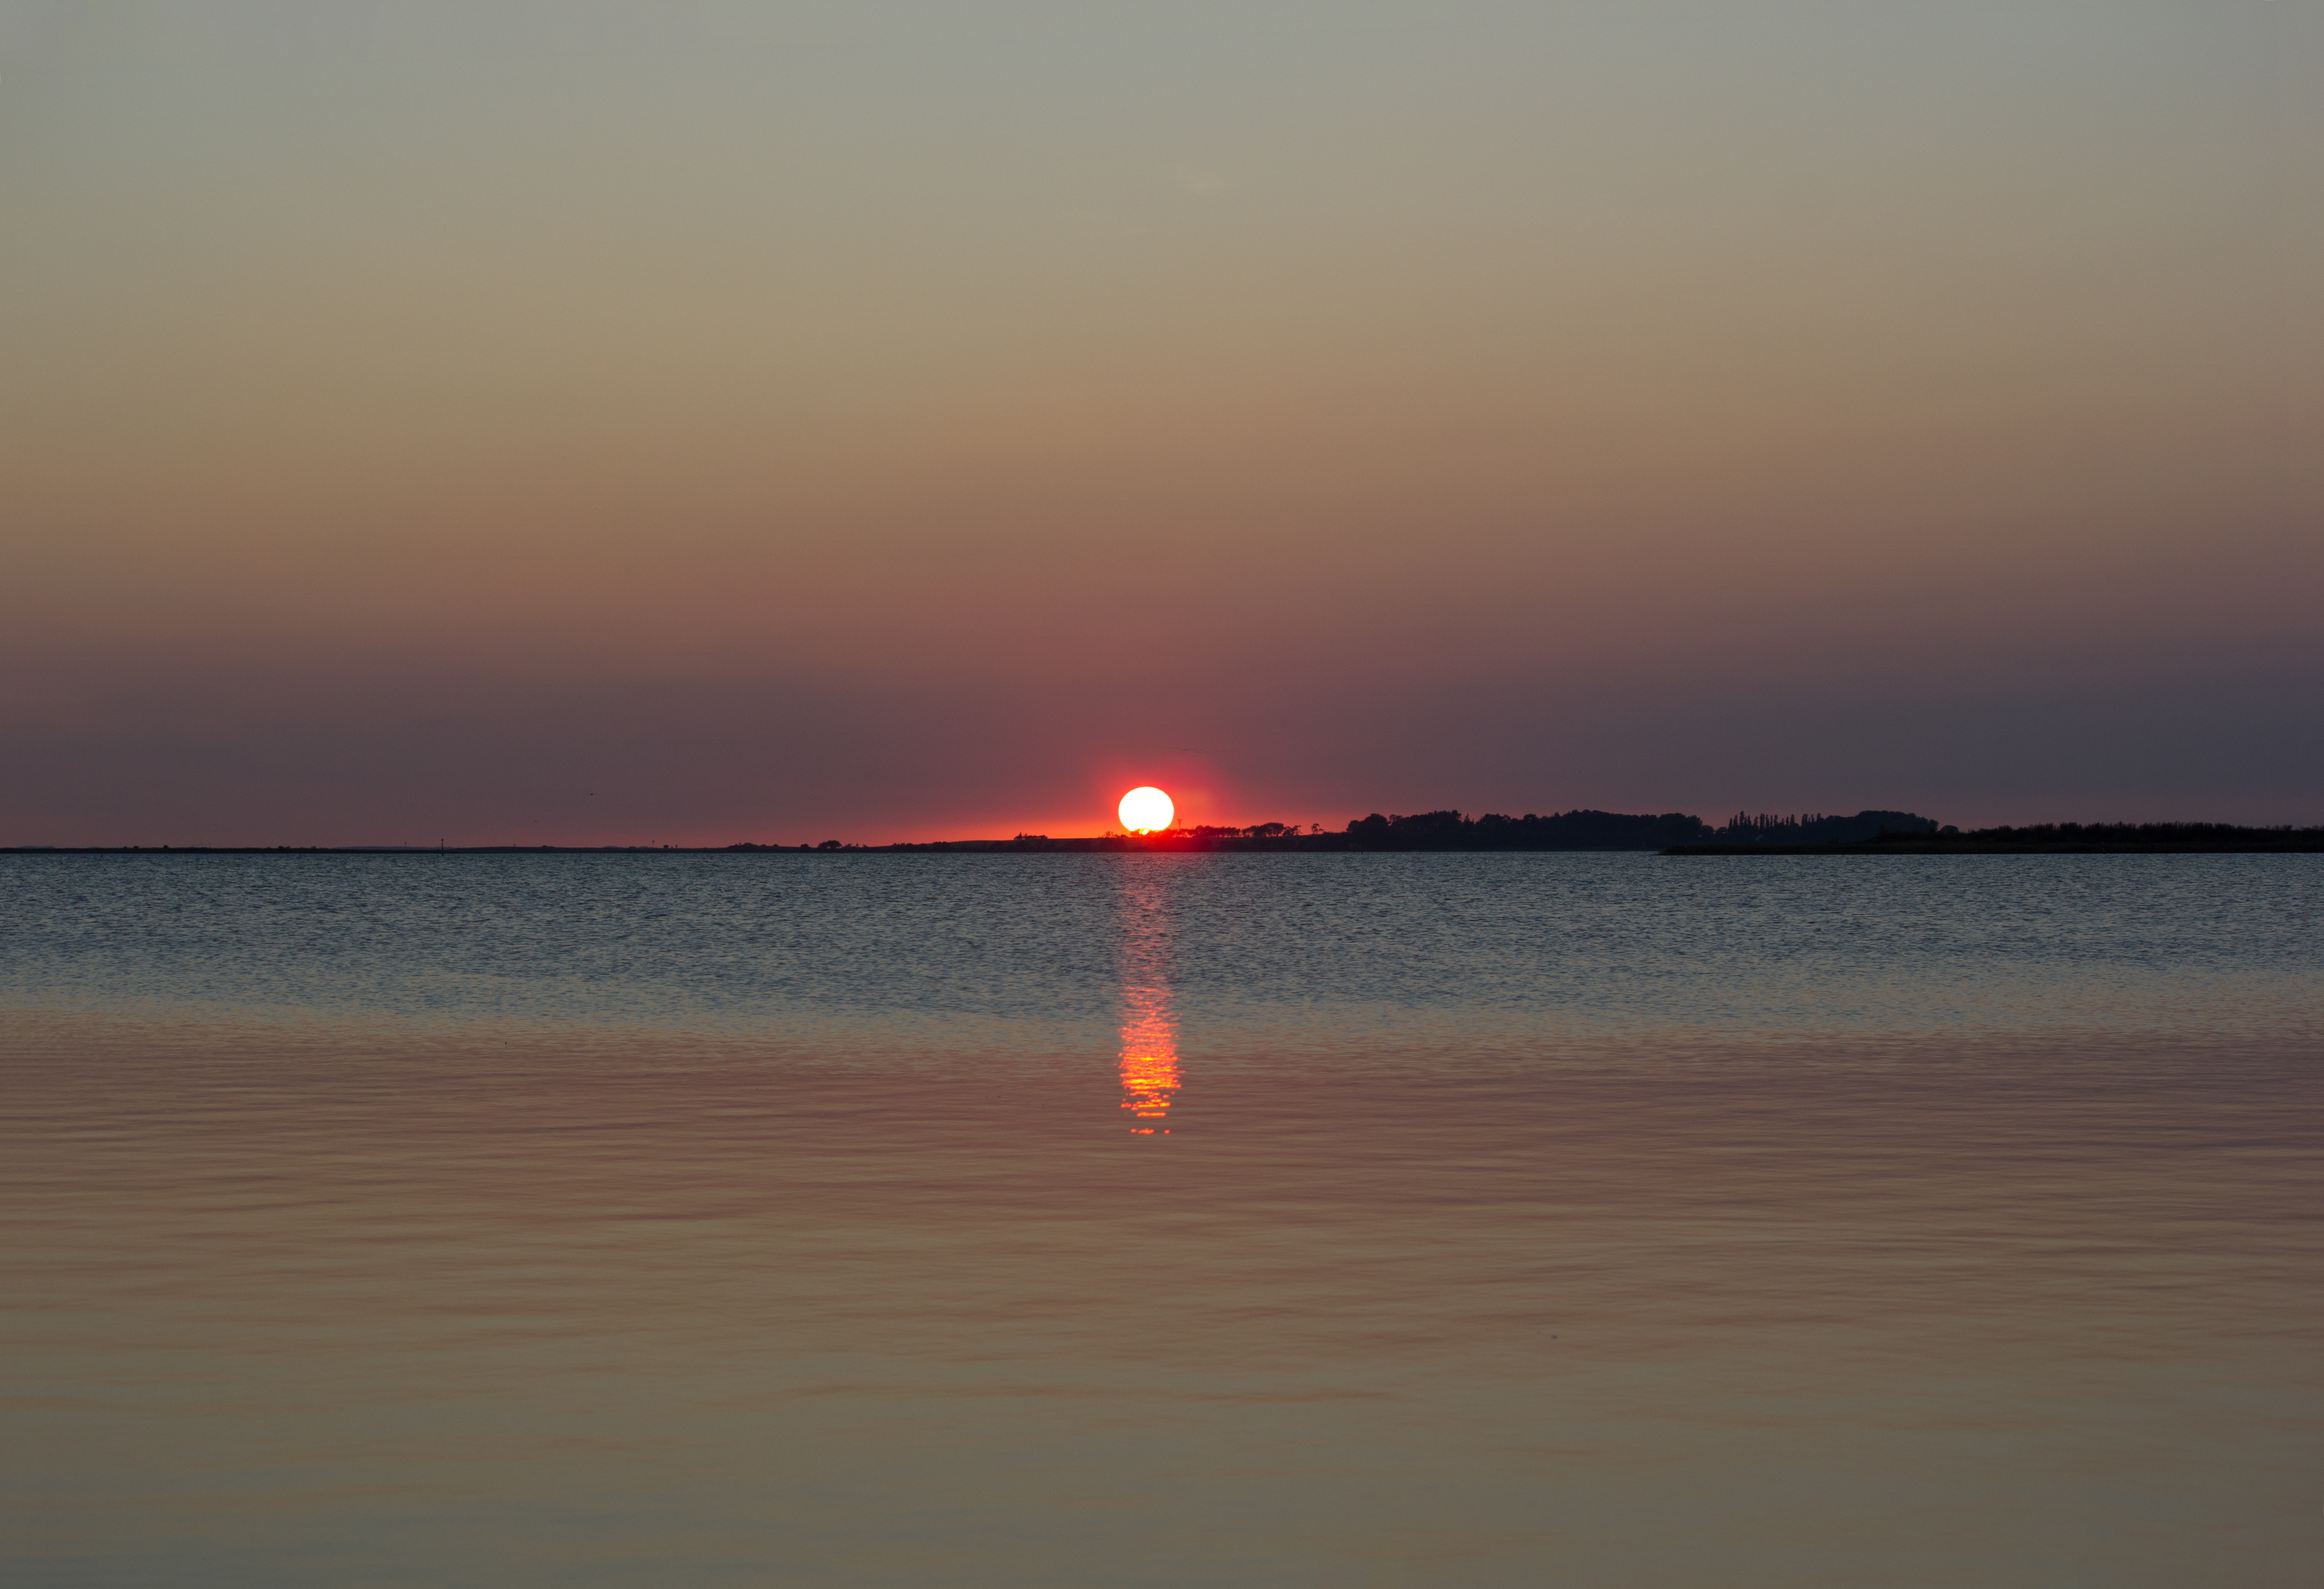
beach, sea, coast, ocean, horizon, sky, sun, sunrise, sunset, sunlight, morning, shore, wave, dawn, dusk, evening, reflection, bay, romance, body of water, denmark, abendstimmung, afterglow, atmospheric phenomenon, wind wave